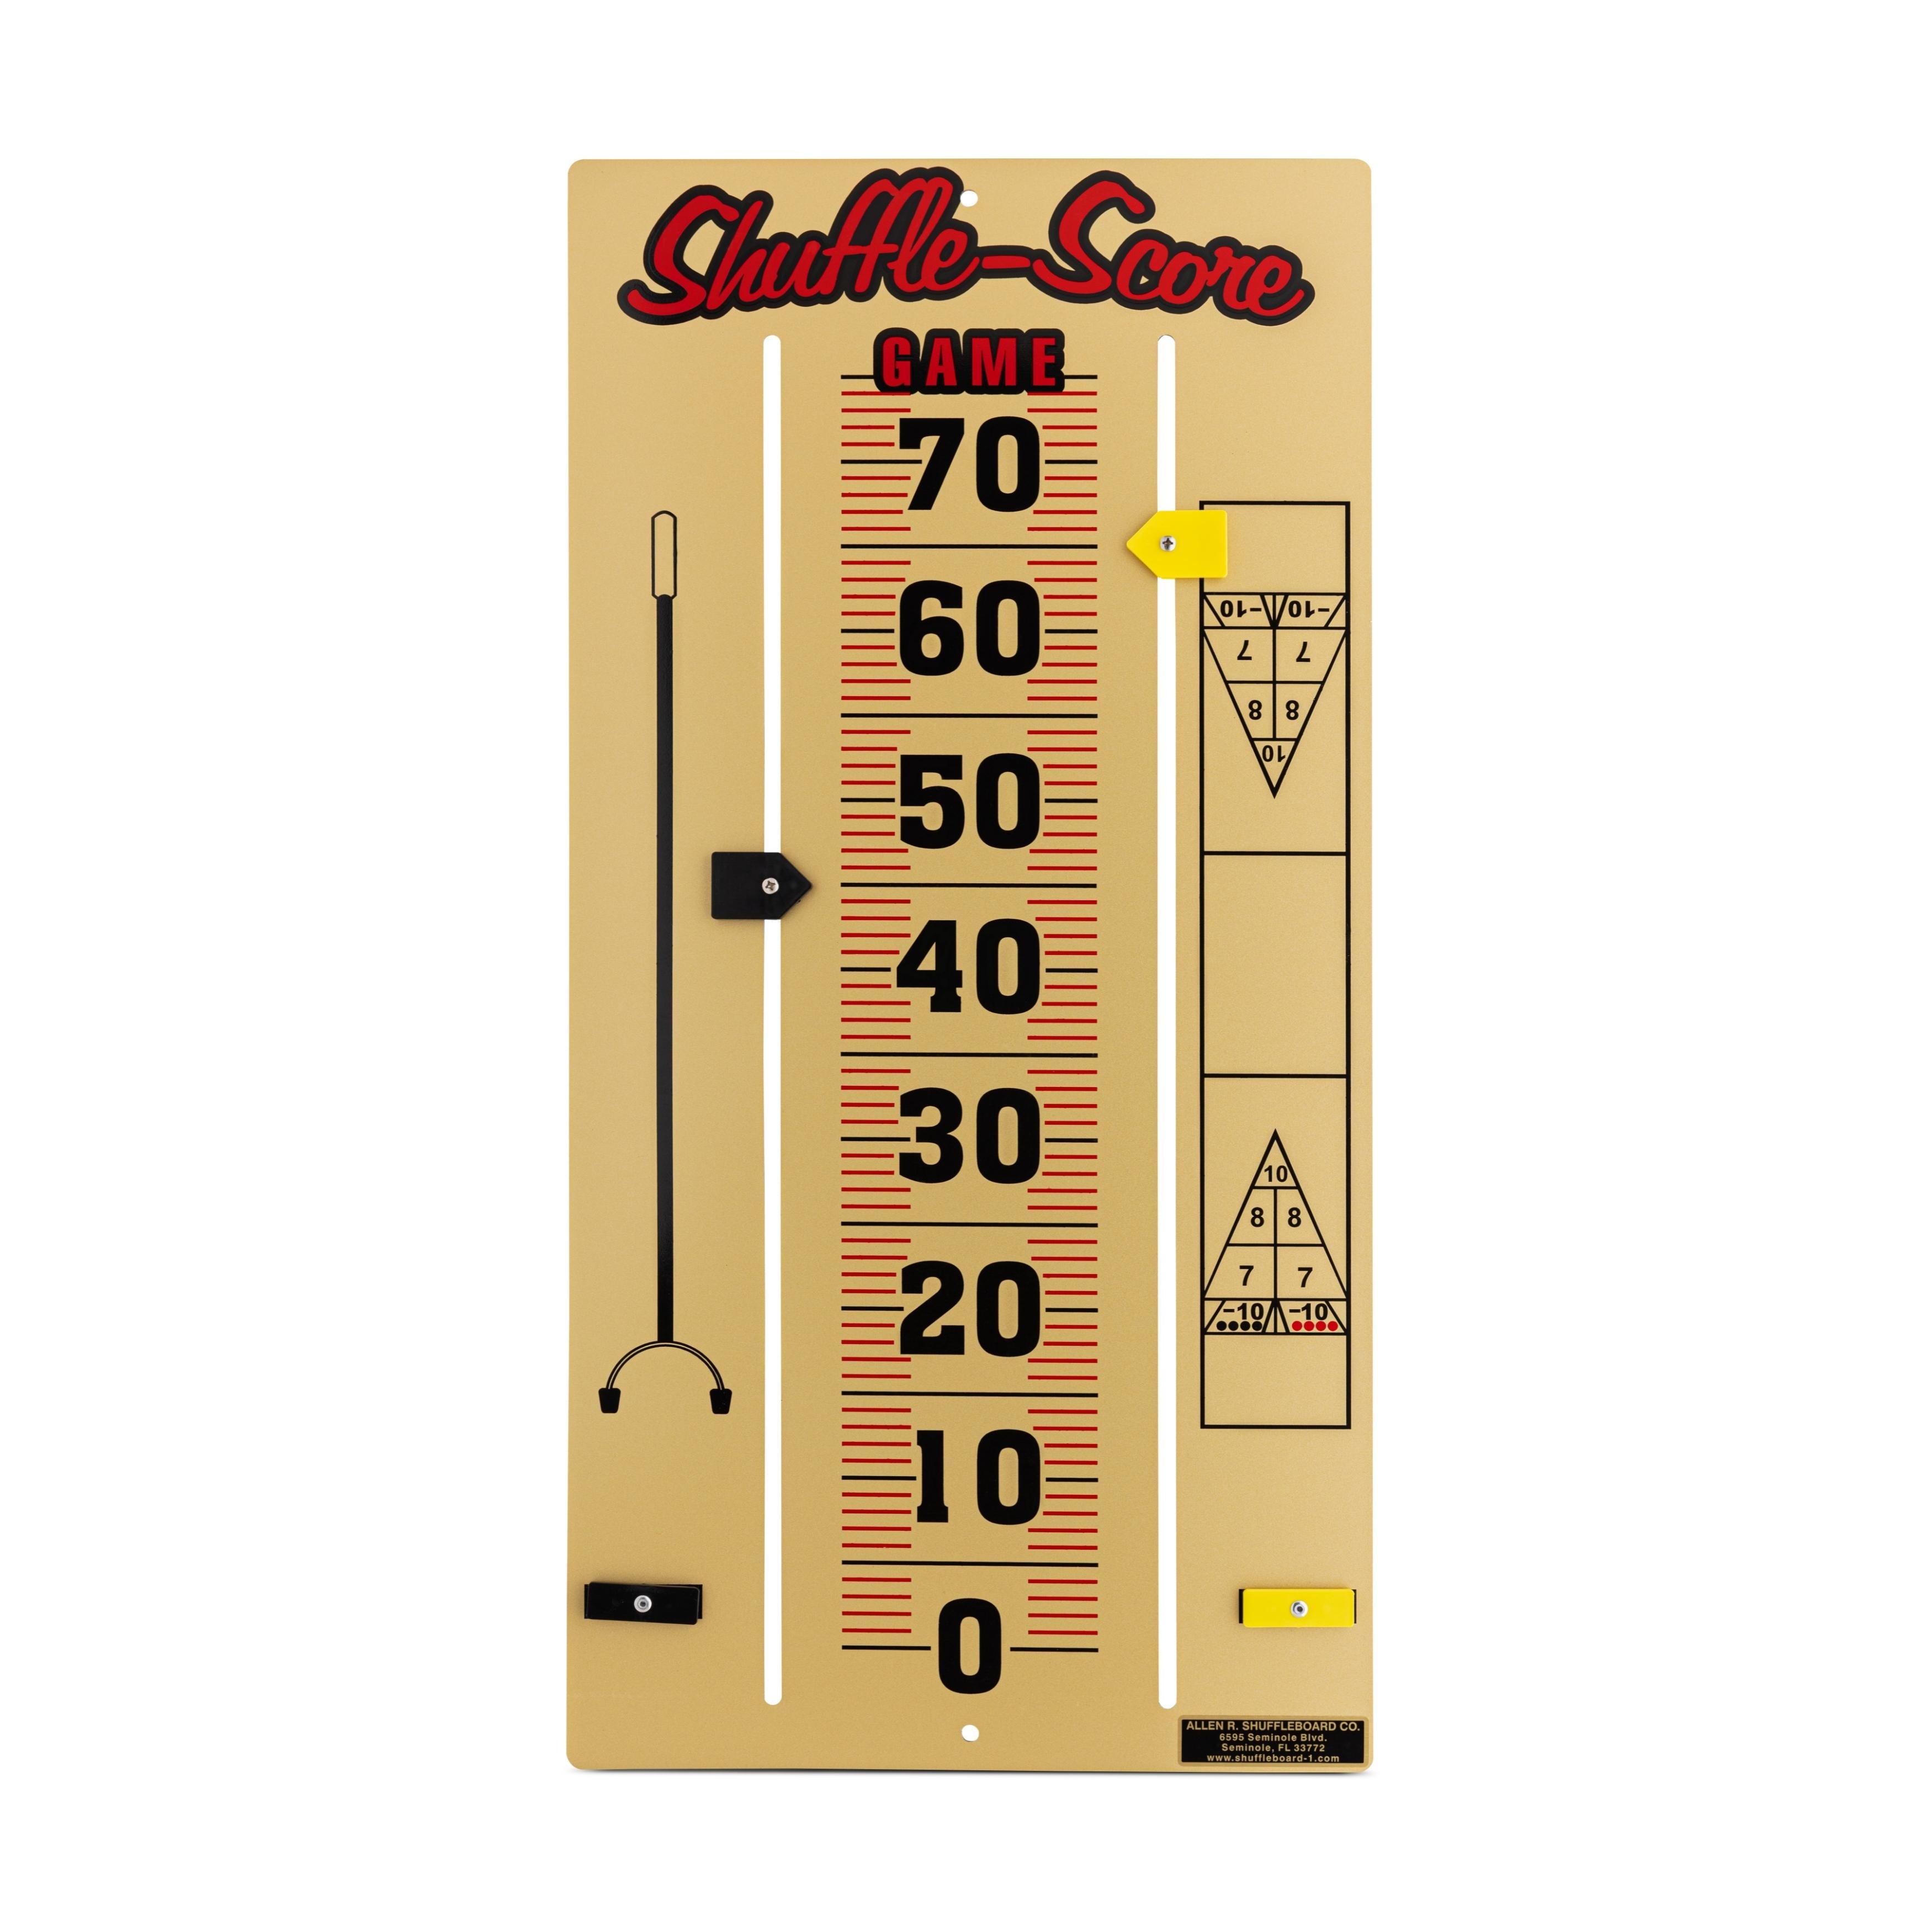
Aluminum Scoreboard
Brand: DOM Sports Shuffleboard
An aluminum-face polyboard material scoreboard that is weather resistant. With plastic score indicators which slide up and down, it keeps score easily up to 75. The plus and minus indicators on the bottom allow players to keep negative scores as well. 12” x 24”
Category: Sporting Goods > Outdoor Recreation > Outdoor Games > Deck Shuffleboard